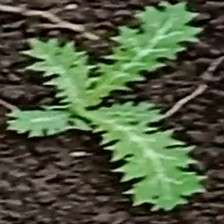
Weed species: Bilayat_(Mexicana_Argemone)